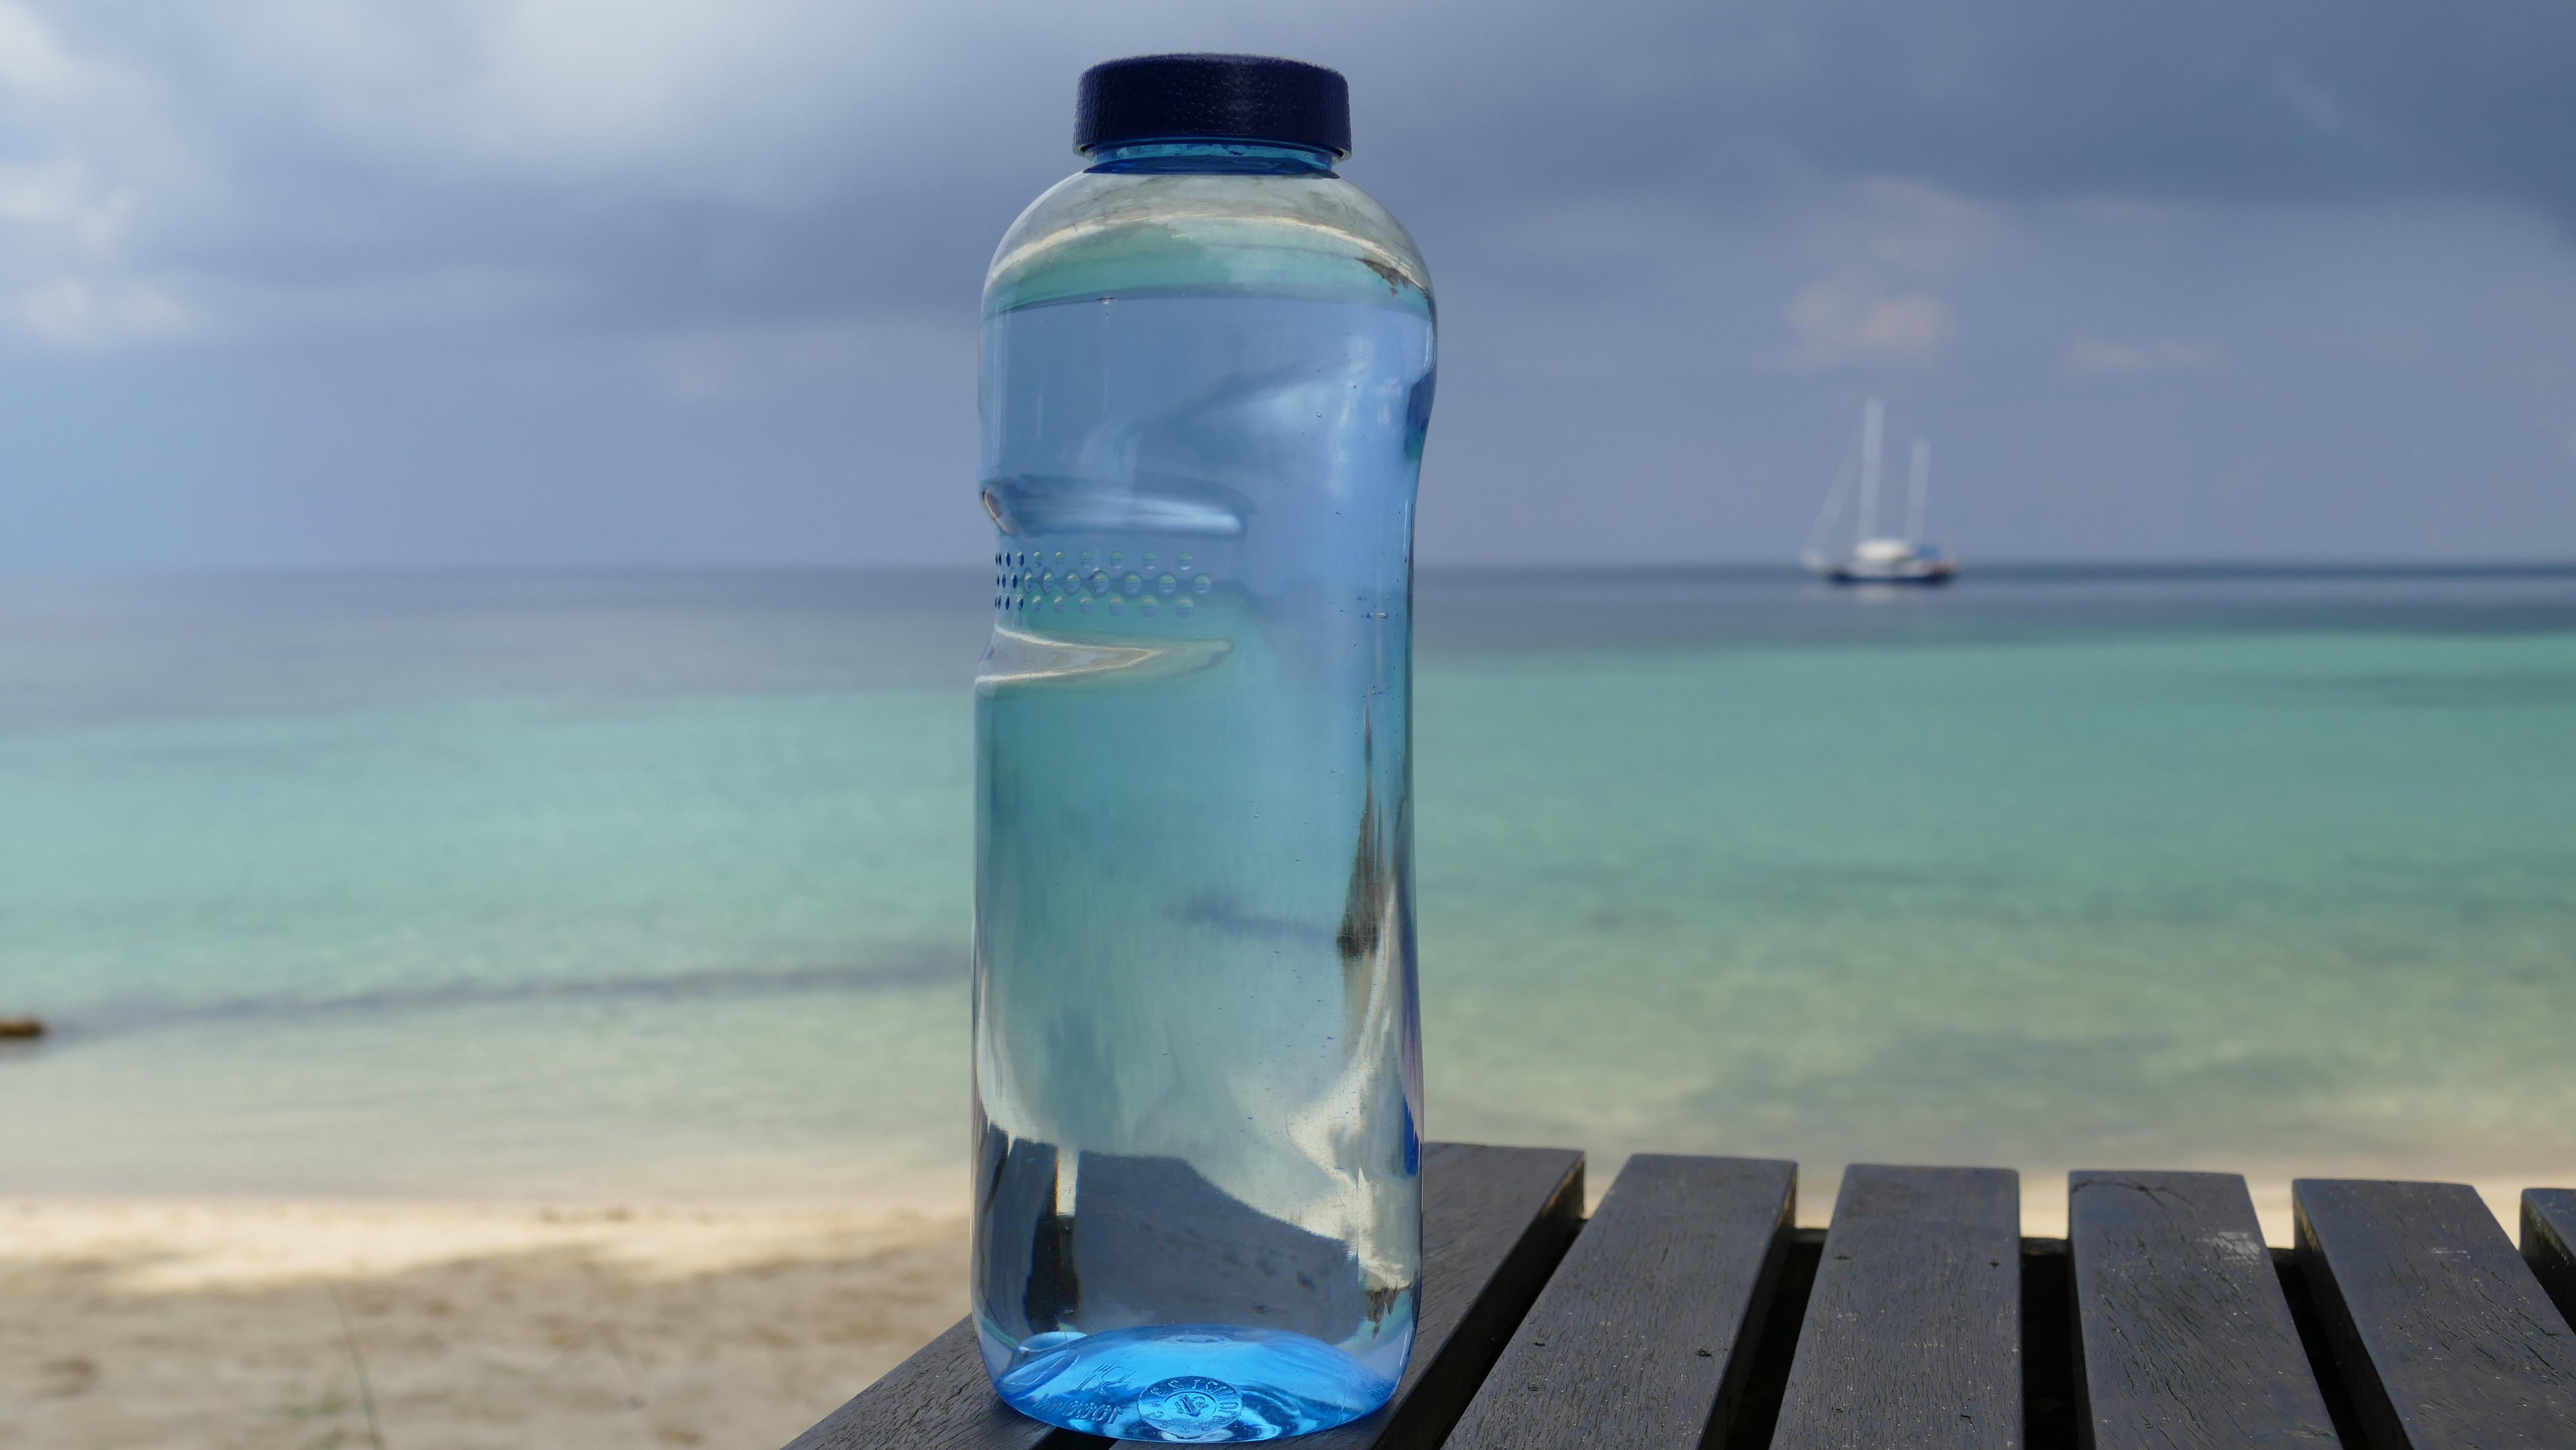
beach, sea, water, light, sky, sun, warm, lake, summer, boot, holiday, drink, bottle, blue, glass bottle, mineral water, farbenspiel, clouds, background, vision, bright, water bottle, thirst, mood, bottle caps, sailing boat, mirroring, longing, bluish, drinking water, bottled water